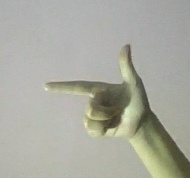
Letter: yaa